William Fitz-Ansculf

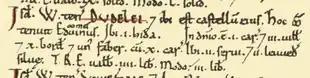
Amongst other possessions, William Fitz-Ansculf was listed as holding the castle and manor of Dudley in the Domesday Book

William's date of birth is not known, though the place was likely in Picquigny, Picardy, now in the Somme department, France, in the mid 11th Century. William inherited many lands in central England that had been granted to his father, Ansculf de Picquigny by William the Conqueror after the Norman conquest in 1066. William made his base at the castle built by his father in Dudley, Worcestershire. He and his successors were overlords of the manors of Selly Oak and Birmingham both of which had previously been owned by Wulfwin. His ownership of Selly Oak was challenged by the Bishop of Lichfield using a nuncupative (oral) will made by Wulfwin as evidence. It would appear that William Fitz-Ansculf died during the First Crusade. Henry of Huntingdon in his ‘History of the English People’ writes that: “Then from the middle of February they besieged the castle of ‘Arqah, for almost three months. Easter was celebrated there (10 April). But Anselm of Ribemont, a very brave knight, died there, struck by a stone, and William of Picardy, and many others.”.